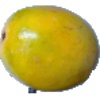
Label: maracuja